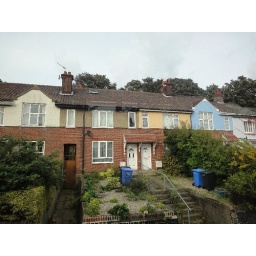
house in street